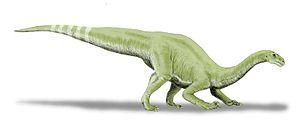
La liste des genres de dinosaures recense tous les genres qui ont été inclus dans le super-ordre Dinosauria à l'exception de la classe Aves et des termes à usage uniquement vernaculaire. La liste inclut tous les genres communément acceptés, mais aussi ceux considérés comme invalides, douteux, ou qui n'ont pas été formellement publiés, ainsi que les synonymes plus récents de noms plus établis et les genres qui ne sont plus considérés comme des dinosaures. De nombreux noms ont été reclassifiés, qu'il s'agisse d'oiseaux, de crocodiles ou encore de bois pétrifié. Cette liste contient 1513 noms, dont environ 1190 sont considérés comme soit valides, soit nomen dubium.